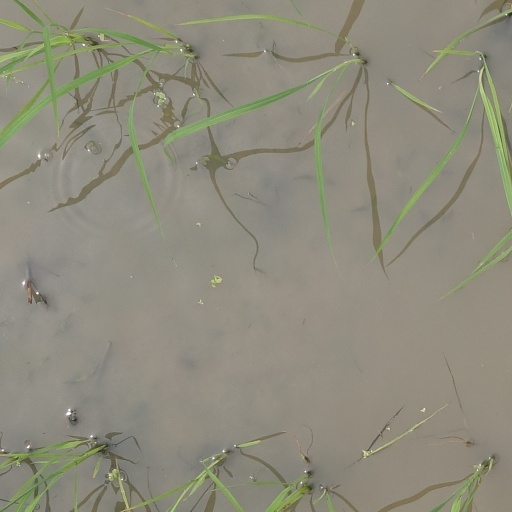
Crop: rice